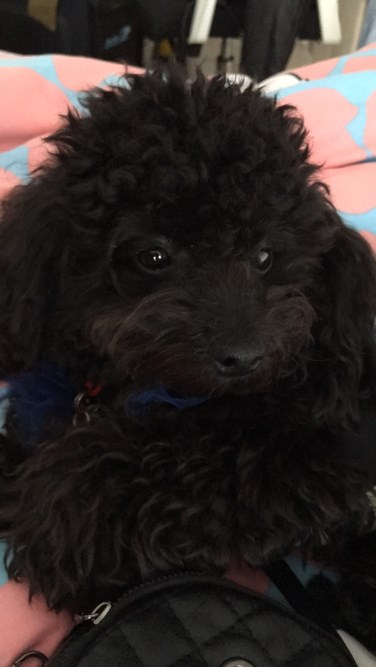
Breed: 7449-n000128-teddy